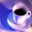
Label: cup